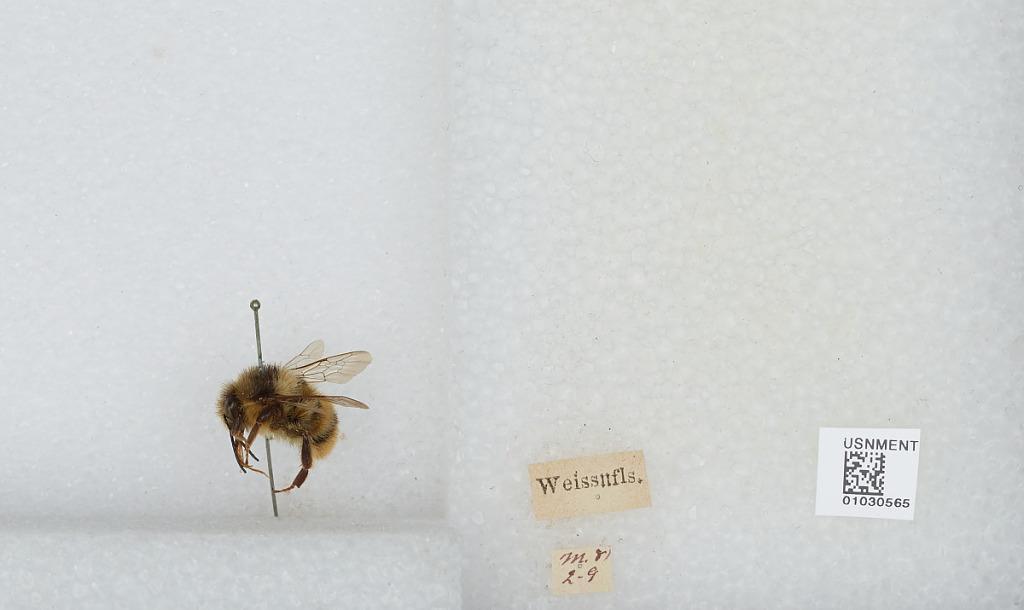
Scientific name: Bombus (Thoracobombus) sylvarum (Linnaeus)